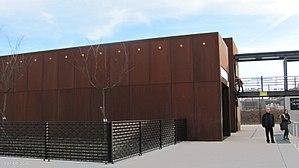
Illustration photographique d'un des accès en forme de cube fait de cuivre à la station de métro Gare d'Oullins du métro de Lyon.
Gare d'Oullins est une station de la ligne B du métro de Lyon, dont elle constitue le terminus sud, située à l'angle des avenues du Rhône et Edmond-Locard à Oullins.